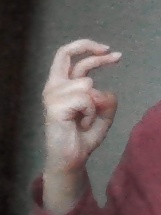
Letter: zay